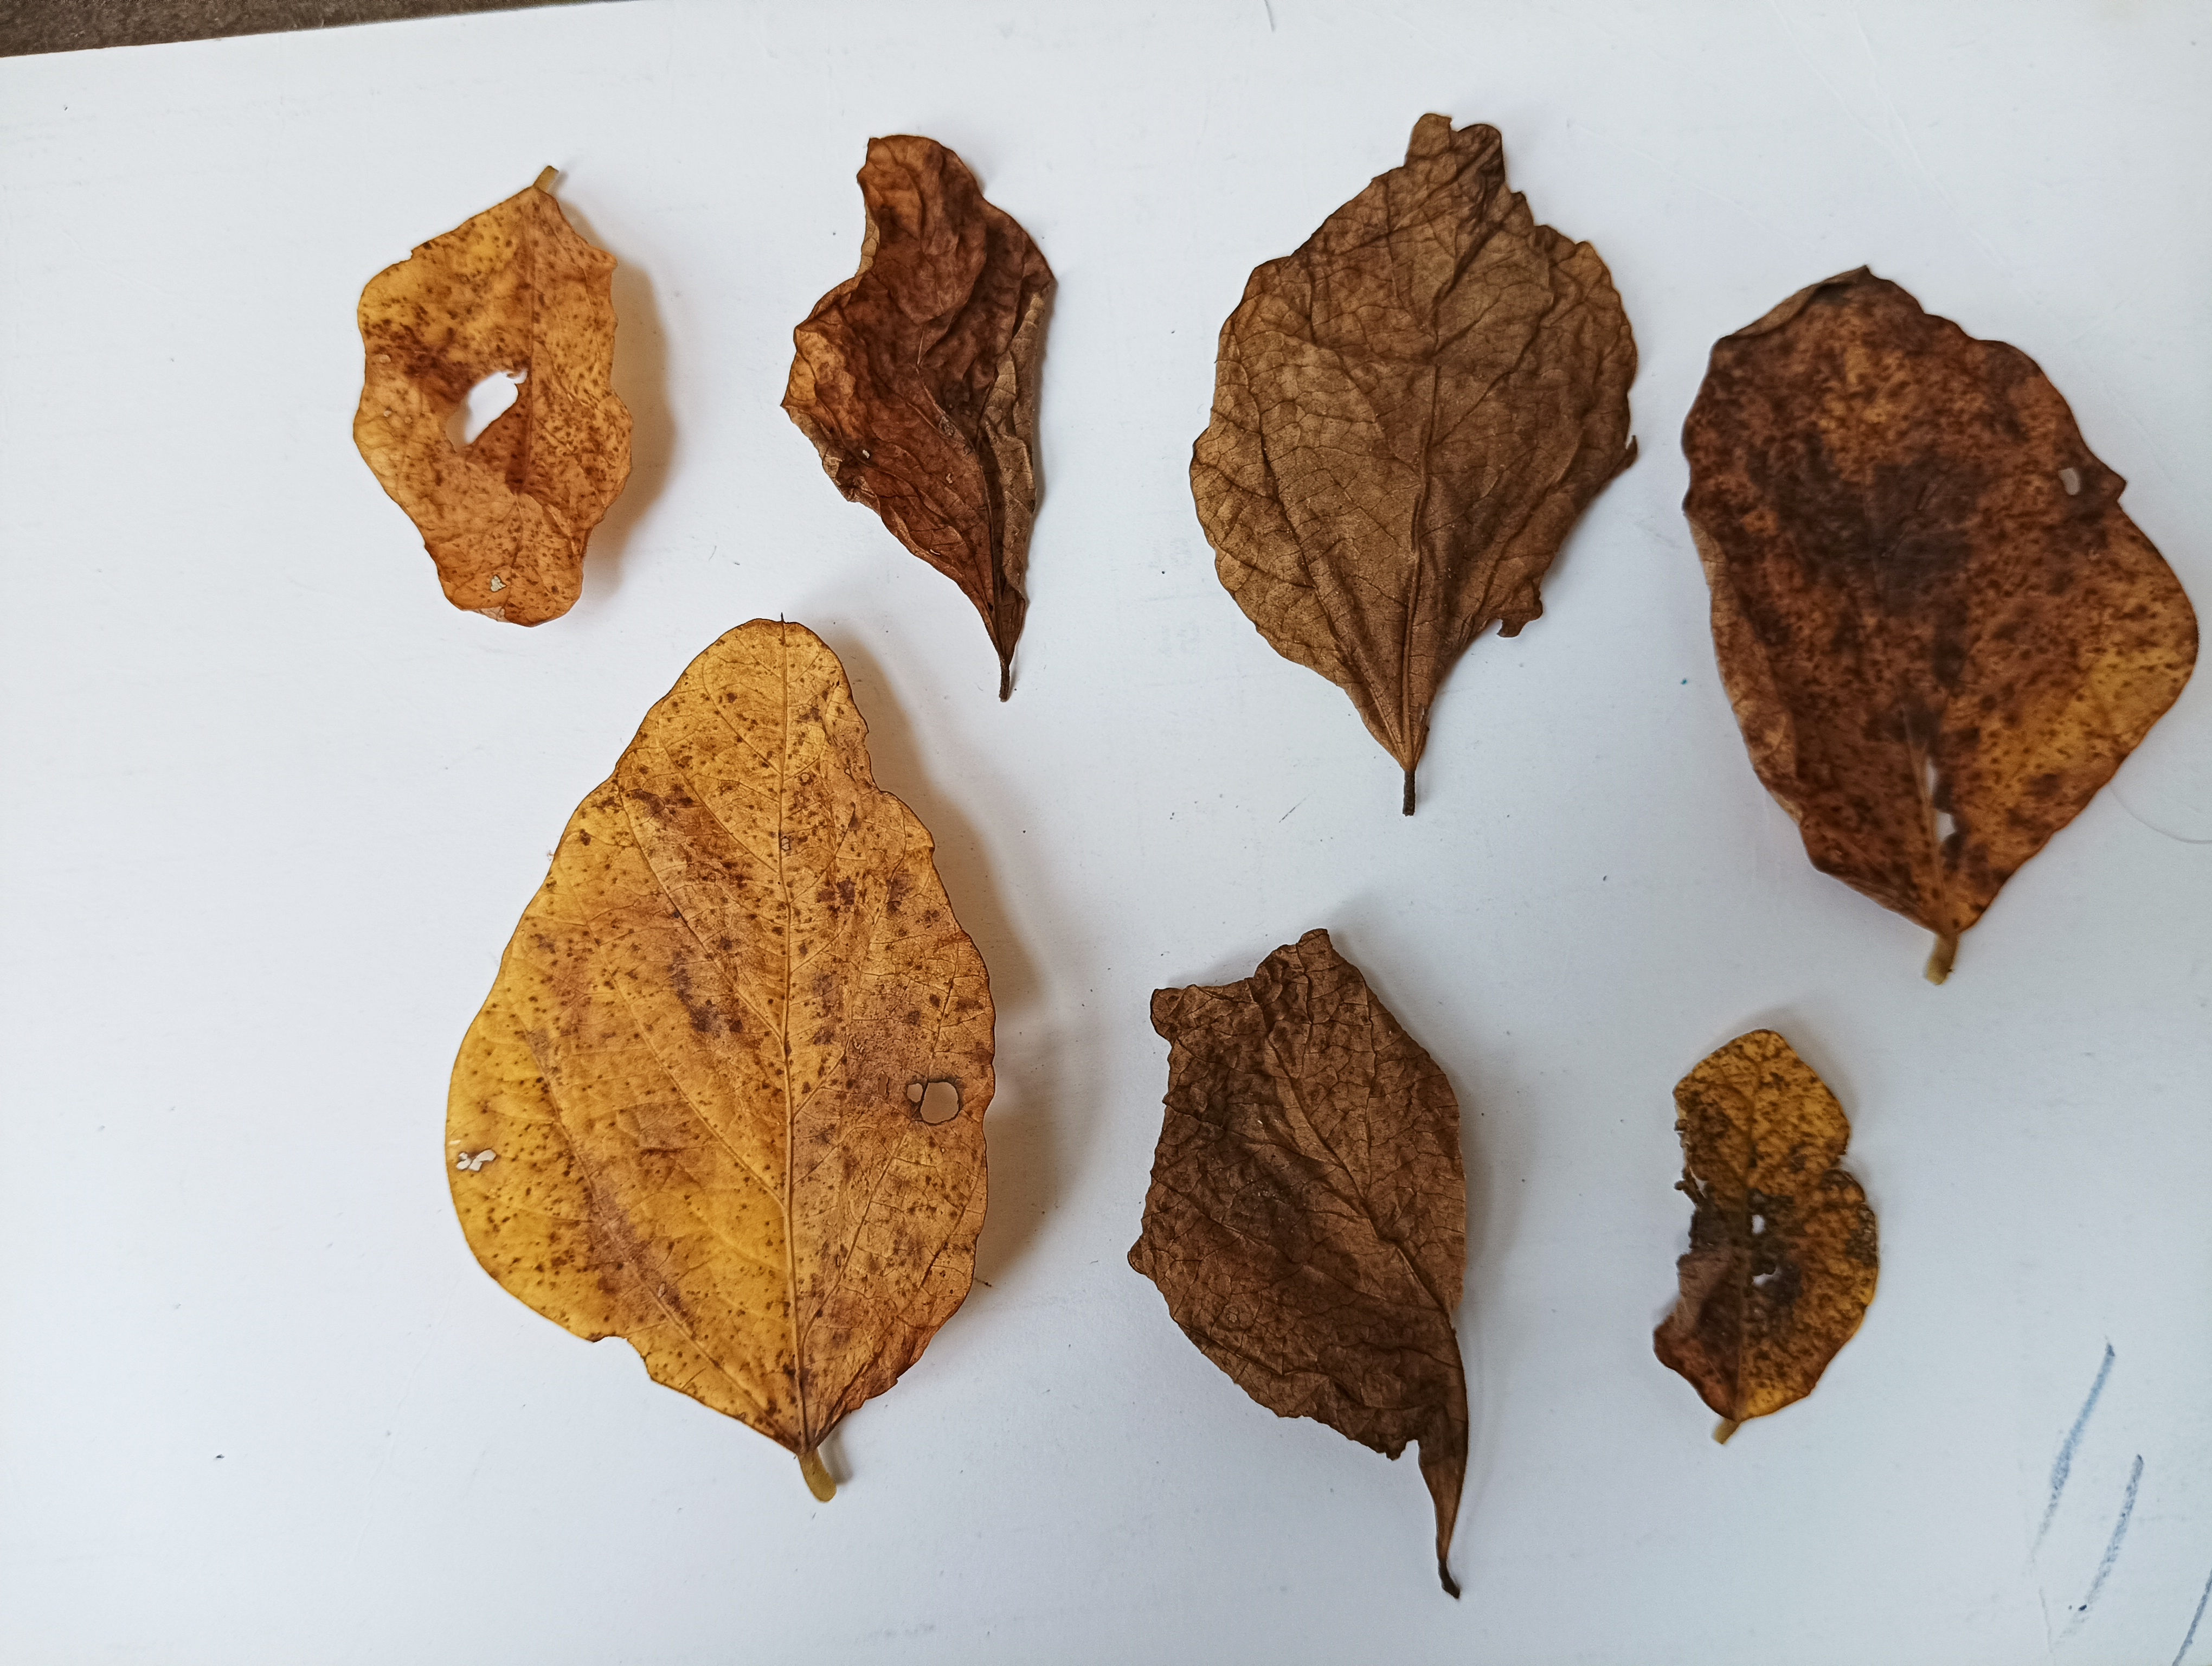
Label: Dry_leaf